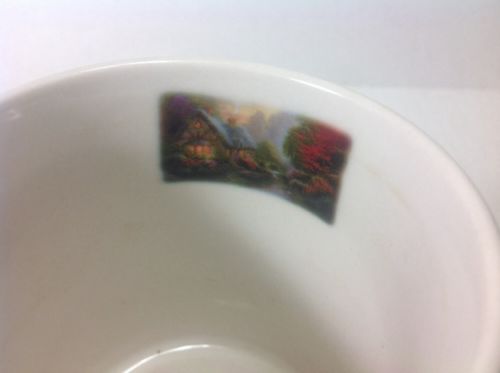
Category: mug